Protestantism in Sichuan

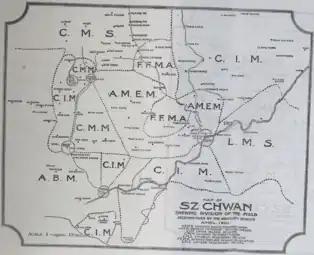
Map of Szechwan showing division of the field by seven Protestant mission societies in 1902: ABM, AMEM, CIM, CMM, CMS, FFMA, and LMS.

In 1897, the Canadian Methodist Mission Press was established in Kiatingfu, but was moved to the capital city of Chengtu in 1903. This press produced publications mostly in English, Tibetan, Chinese and Hua Miao, but also printed language lessons in French and German. In addition to printing for the various missions in the western province, a certain amount of work was done for local schools and non-missionary foreigners. Notable among its printings was "The West China Missionary News", first published in 1899, being the first and longest-running English-language newspaper in Sichuan province.